Describe the emotion expressed in this image:  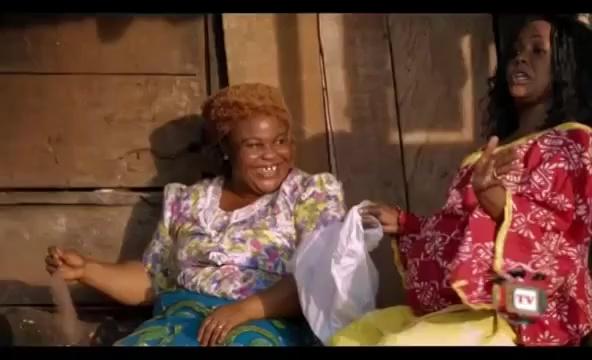
This person displays Suffering, valence and arousal with high intensity.